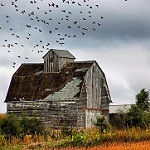
Label: buildings